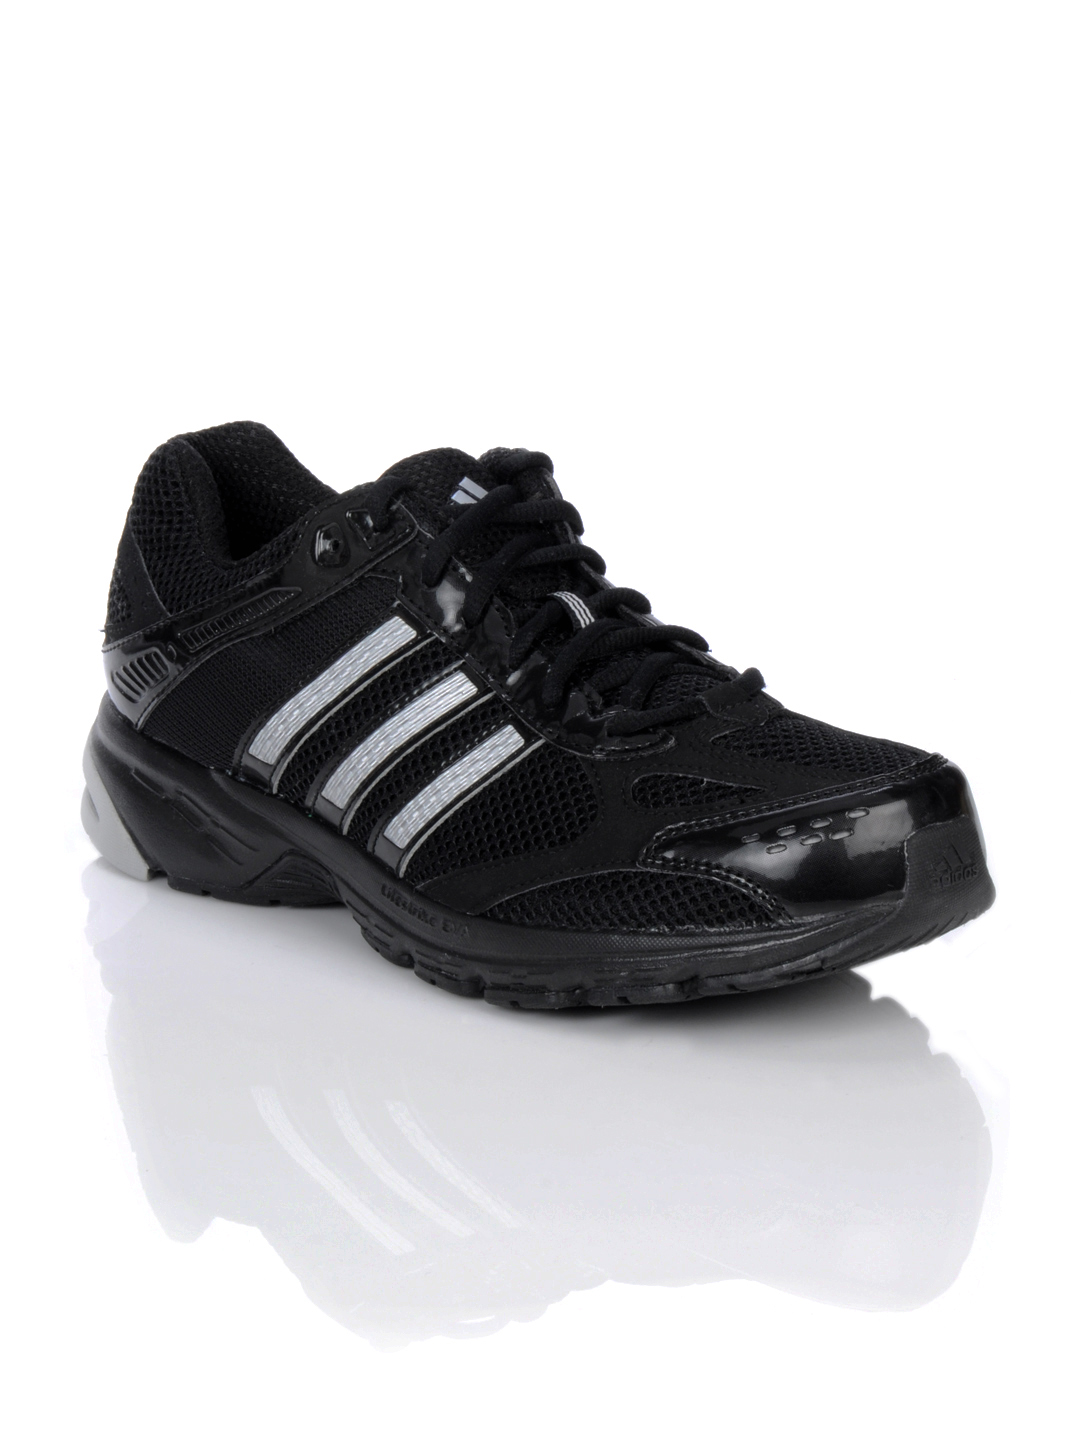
ADIDAS Men Duramo 4 M Black Sports Shoes
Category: Footwear / Shoes / Sports Shoes
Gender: Men
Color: Black
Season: Summer 2012
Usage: Sports